Answer in natural language. How many GarbageCans are visible in the scene? Choose between the following options: 1, 0, 2, 3 or 4
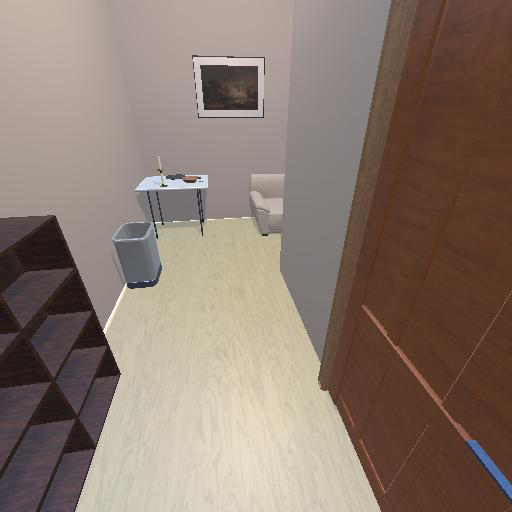
<answer>1</answer>